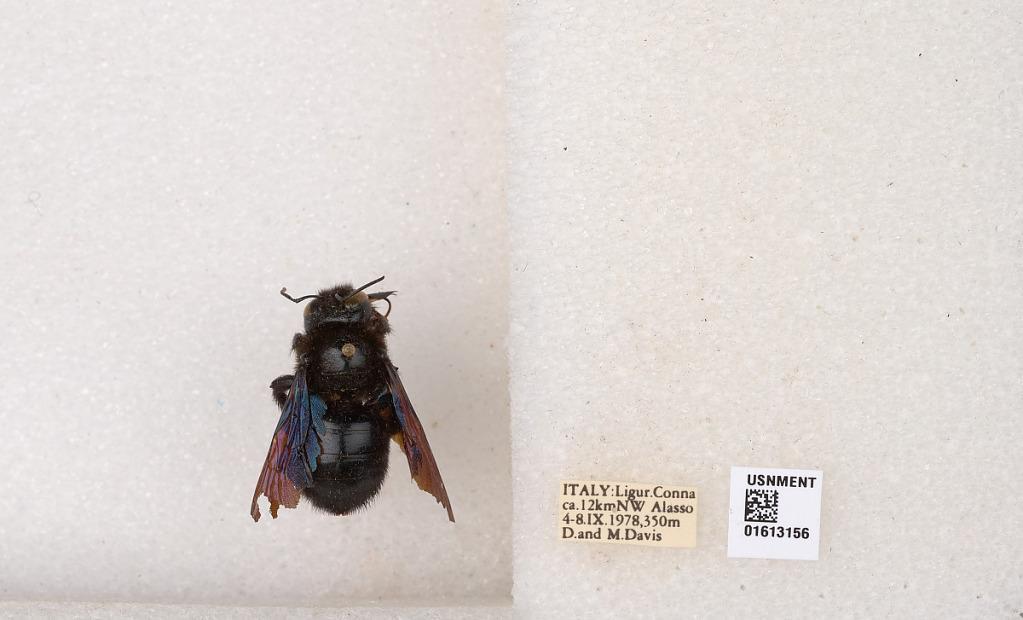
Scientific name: Xylocopa
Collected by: D. Davis & M. Davis
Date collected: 1978-9-4
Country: Italy
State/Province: Liguria
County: Savona
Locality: Conna, ca. 12 km NW Alasso ( Alassio)